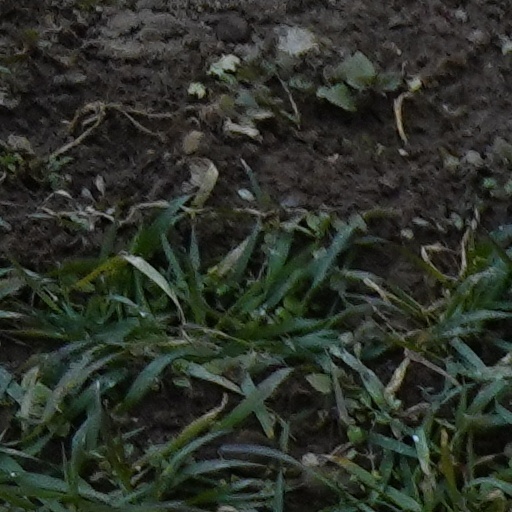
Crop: wheat